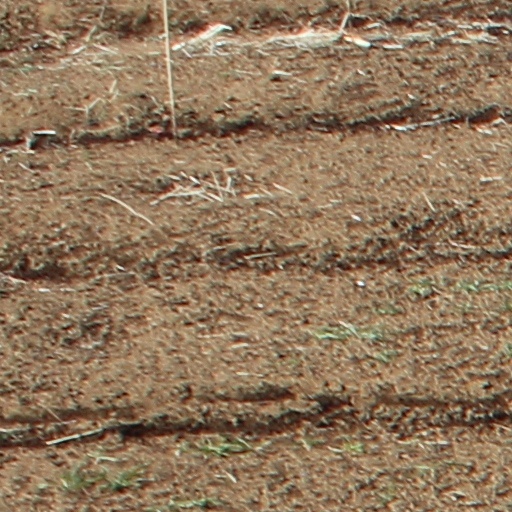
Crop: wheat